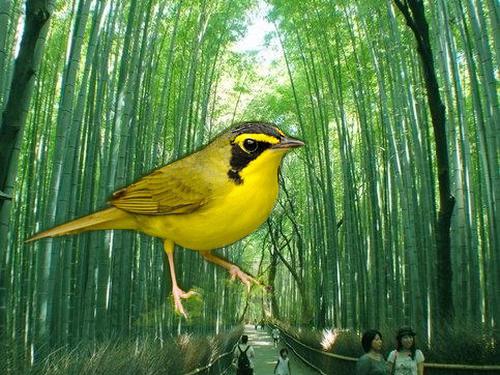
Bird species: Kentucky_Warbler
Bird type: landbird
Background: land